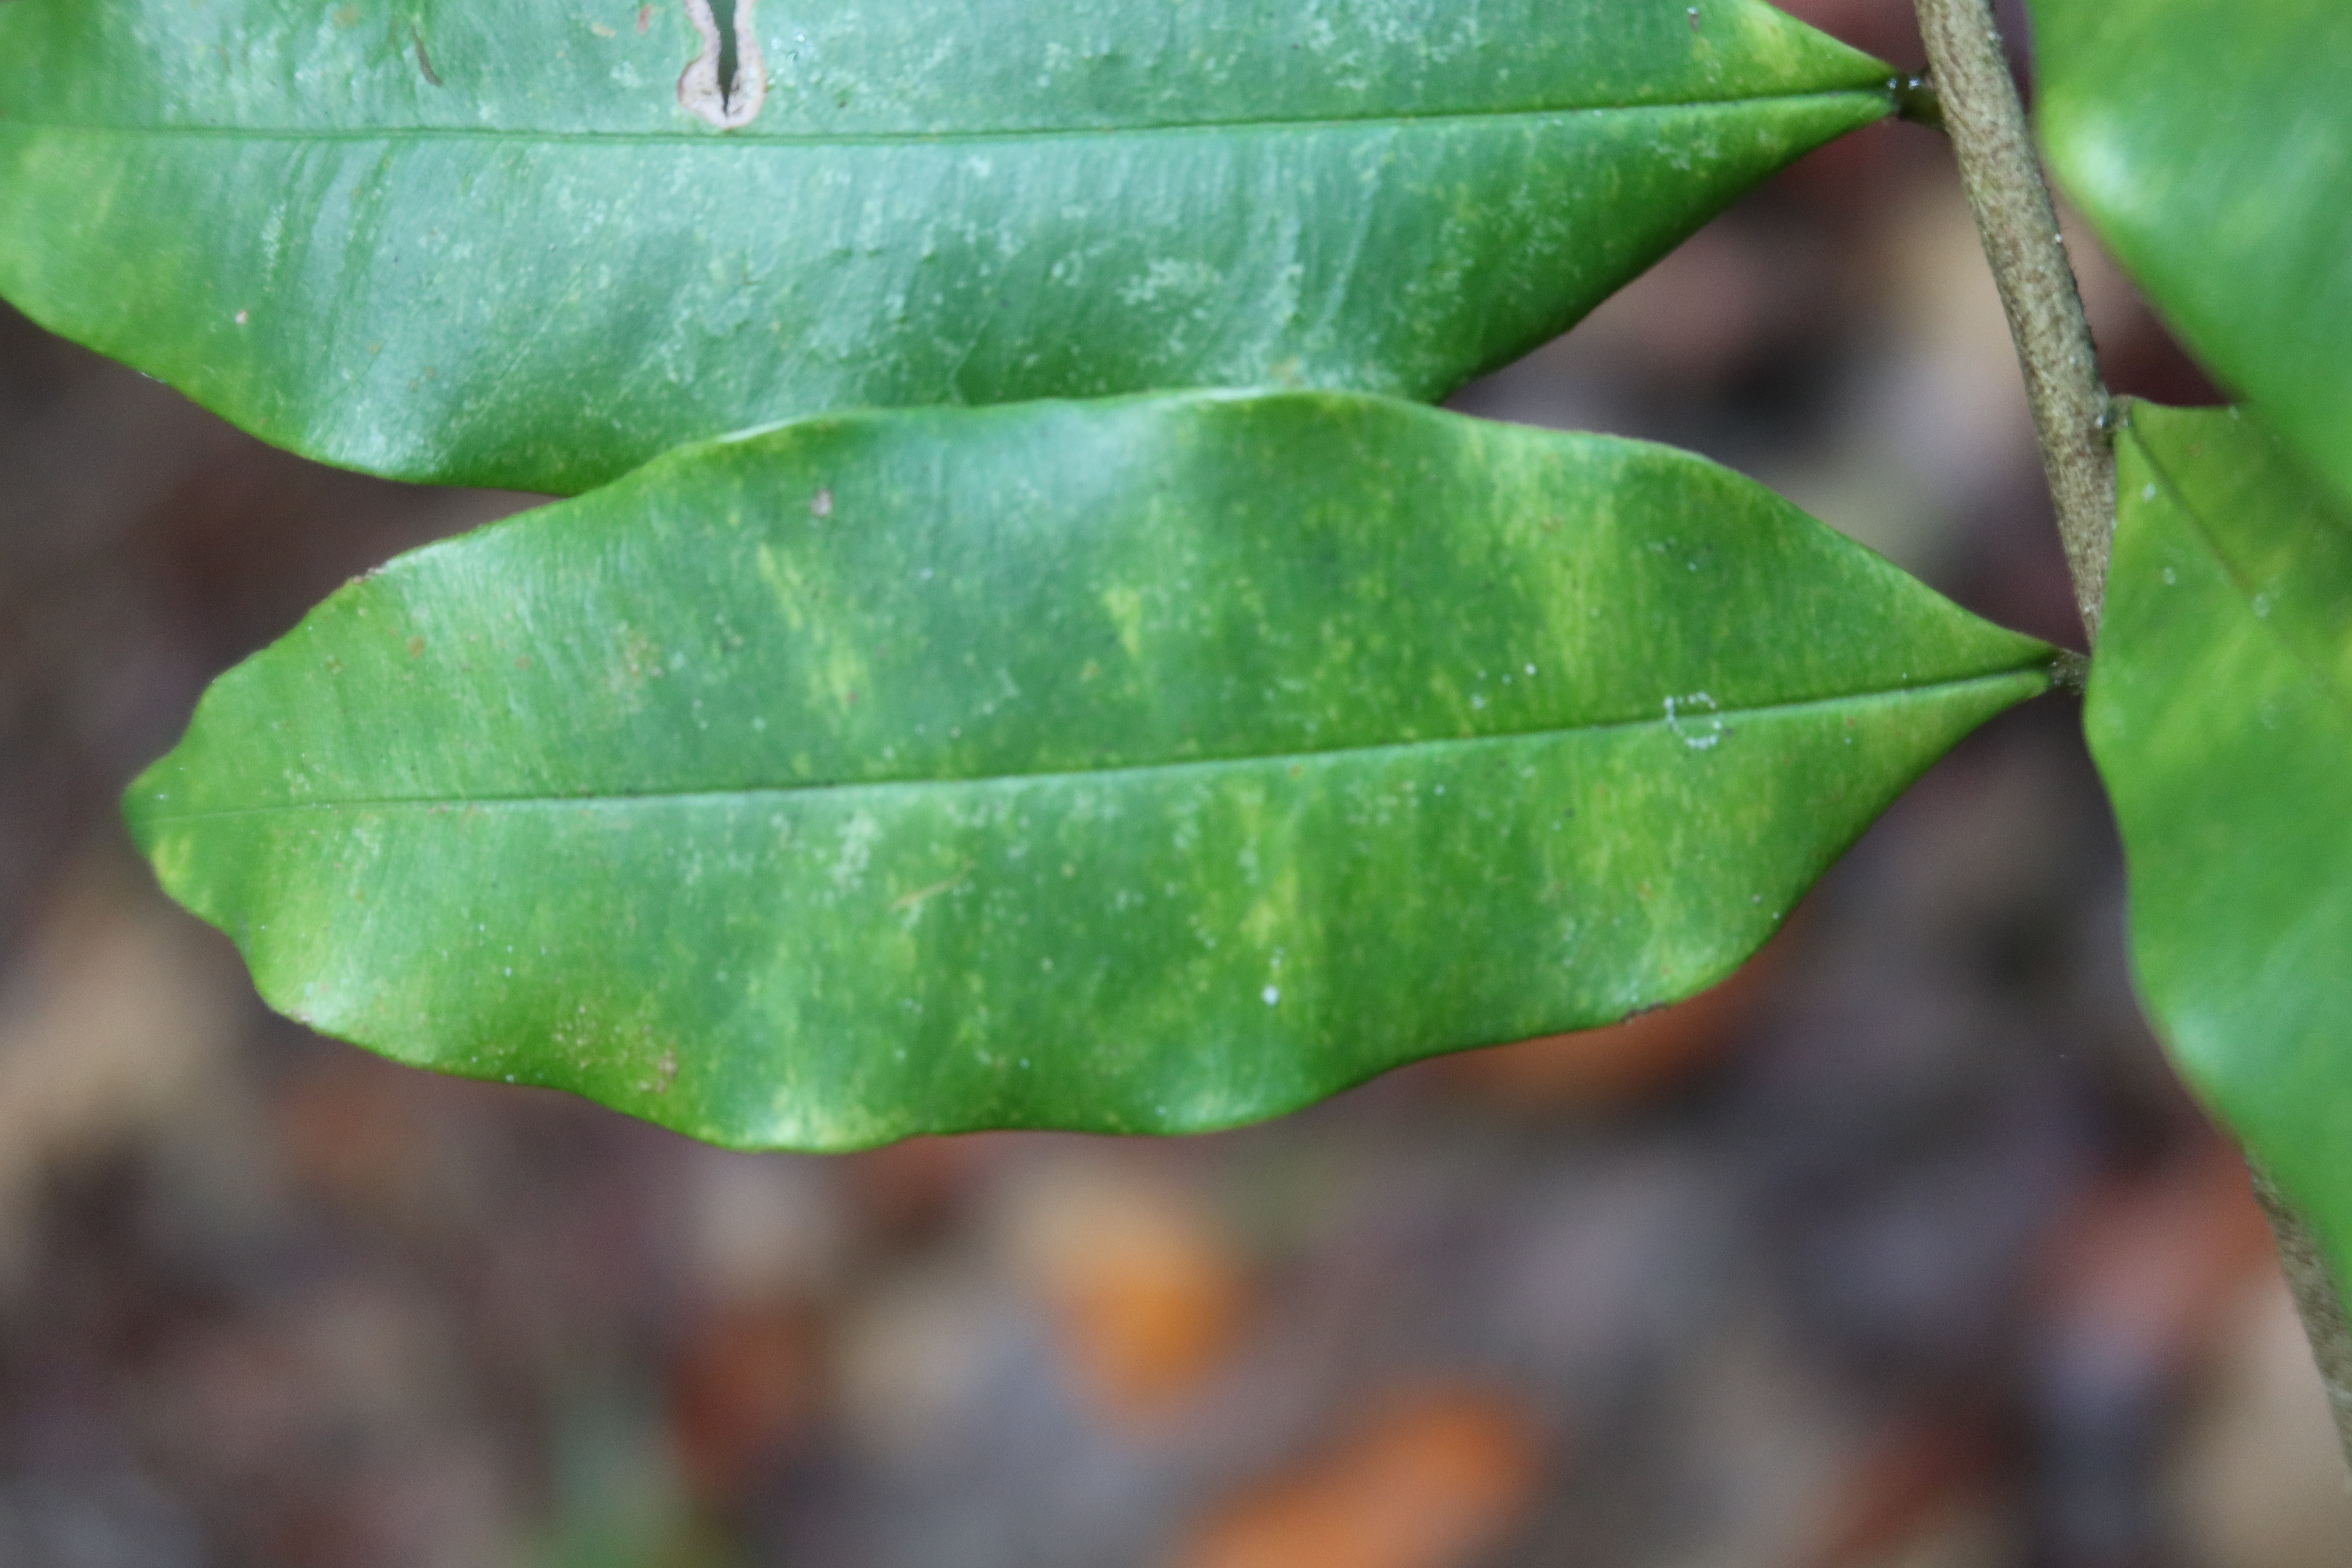
Label: Downy mildew